Shakespeare's Globe

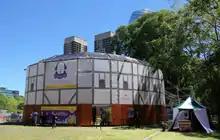
Teatro Shakespeare (Buenos Aires, Argentina)

Many people maintained that a faithful Globe reconstruction was impossible to achieve due to the complications in the 16th-century design and modern fire safety requirements; however, Wanamaker and his associate Diana Devlin persevered in their vision for over 20 years to create the theatre. A new Globe theatre was eventually built according to a design based on the research of historical adviser John Orrell.